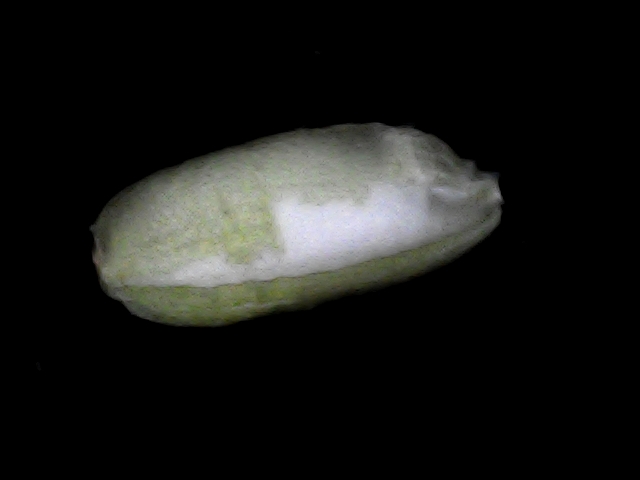
Rice variety: BD95